Indonesian cuisine

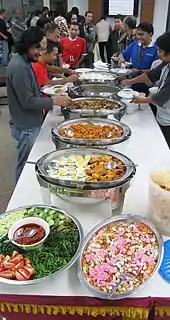
Prasmanan, an Indonesian style buffet

Many Indonesian traditional customs and ceremonies incorporate food and feast, one of the best examples is "tumpeng". Originally from Java, tumpeng is a cone shaped mound of rice surrounded by an assortment of other dishes, officially chosen as Indonesian national dish in 2014. Traditionally featured in "slametan" ceremonies, the cone of rice is made by using bamboo leaves woven into a cone-shaped container. The rice itself can be plain white steamed rice, "uduk" (rice cooked with coconut milk), or yellow rice (rice coloured with "kunyit", i.e., turmeric). After it is shaped, the rice cone is surrounded by assorted dishes, such as "urap" vegetables, fried chicken, "semur" (beef in sweet soy sauce), teri kacang (little dried fish fried with peanuts), fried prawns, "telur pindang" (marbleized boiled eggs), shredded omelette, "tempe orek" (sweet, dry fried "tempeh"), "perkedel kentang" (mashed potato fritters), "perkedel jagung" (corn fritters), "sambal goreng ati" (liver in chilli sauce), and many other dishes. Nasi tumpeng probably comes from an ancient Indonesian tradition that revers mountains as the abode of the ancestors and the gods. Rice cone is meant to symbolise the holy mountain. The feast served as some kind of thanksgiving for the abundance of harvest or any other blessings. Because of its festivities and celebratory value, even now tumpeng is sometimes used as an Indonesian counterpart to birthday cake.